Flims

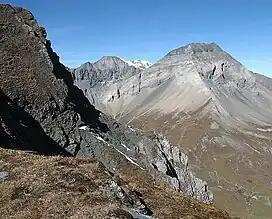
Glarus Thrust world heritage at Piz Dolf and Piz Segnas

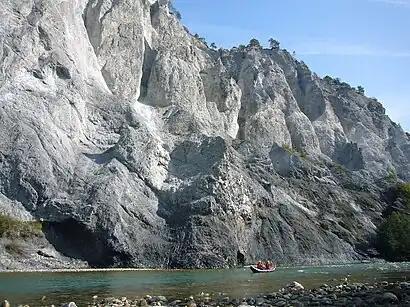
Rhine cutting through Flims Rockslide debris

Before 2017, the municipality was located in the Trin sub-district, of the Imboden district, after 2017 it was part of the Imboden Region. Flims is located on a terrace north of the Rhine valley, forming the Ruinaulta gorge here. The country-side has numerous streams and lakes north of the village, from which the name derives; "fluminae" in Latin means "many streams". The main river is called "Flem" while Caumasee and Crestasee to the south of the town do not have tributaries for lying in the debris area of prehistoric Flims Rockslide, where the landscape is very rough and completely forested as there was no agriculture possible ever.